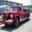
Label: truck